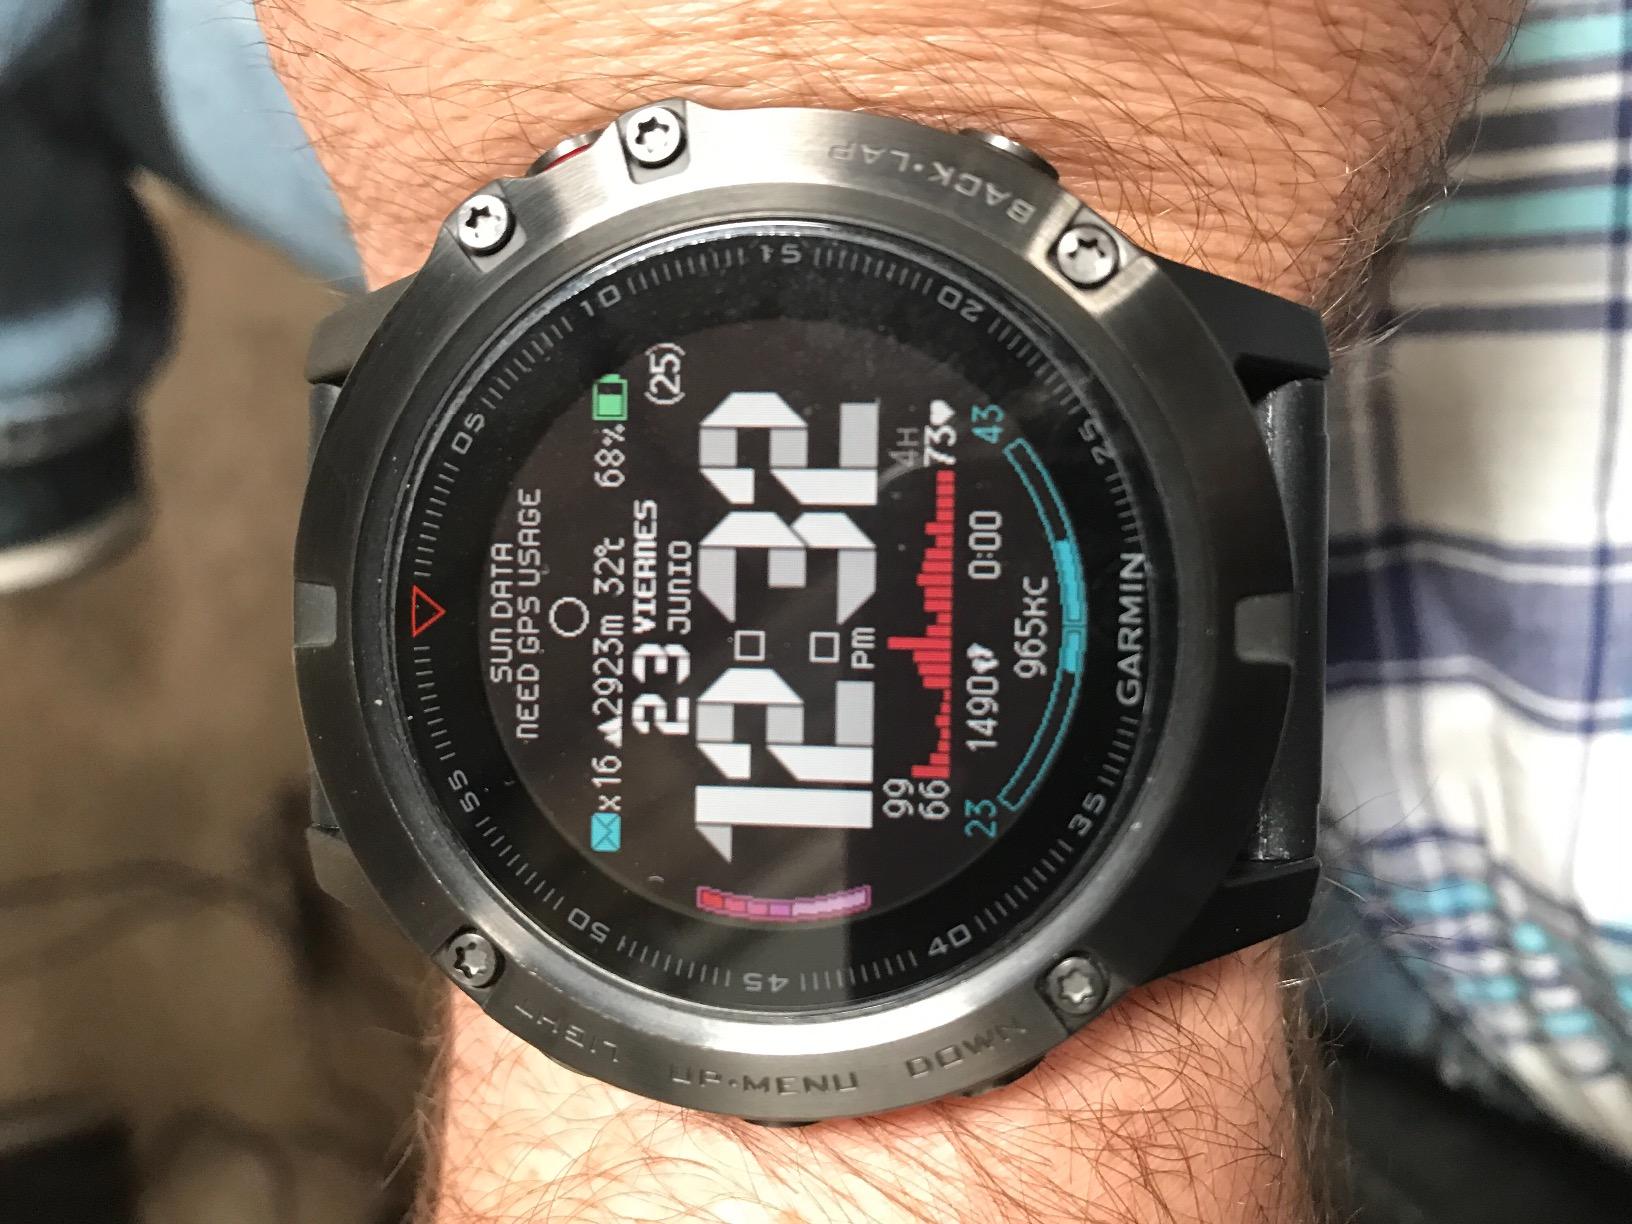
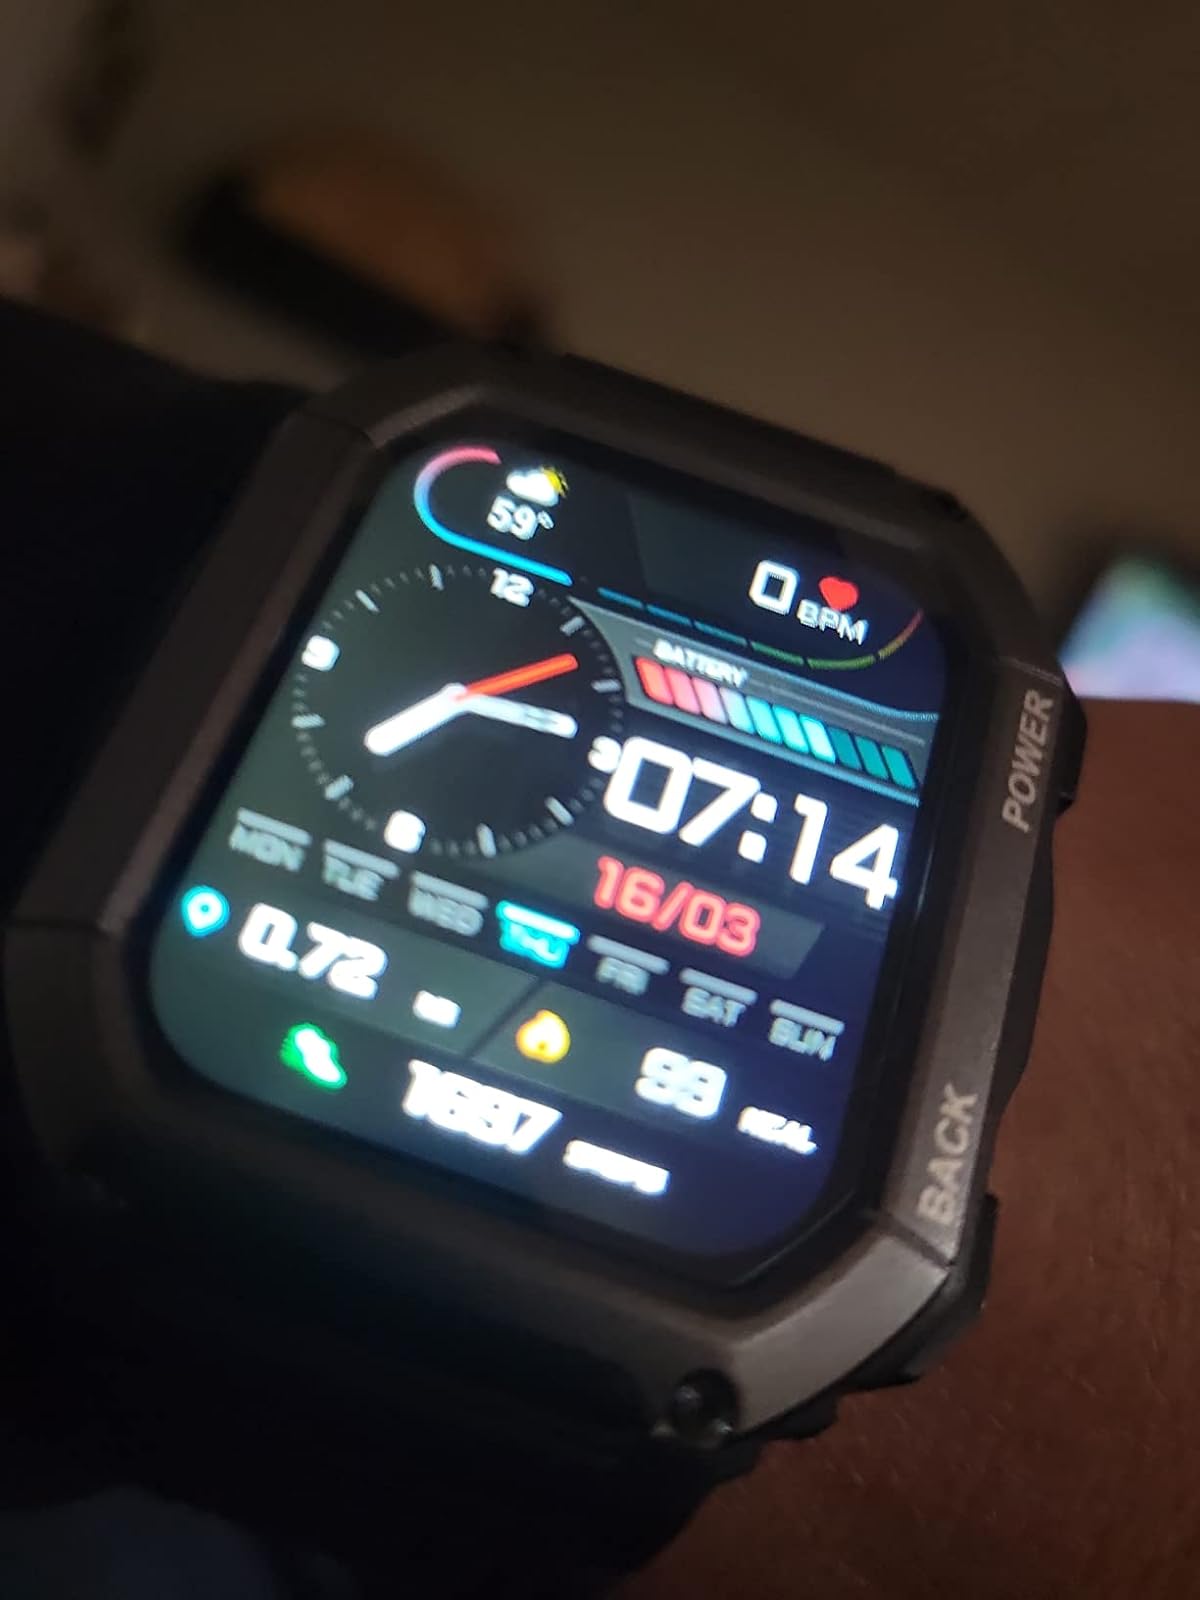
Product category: smartwatch
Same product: no